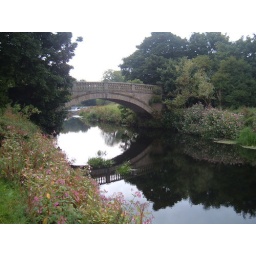
bridge over the river cart , pollok park, glasgow